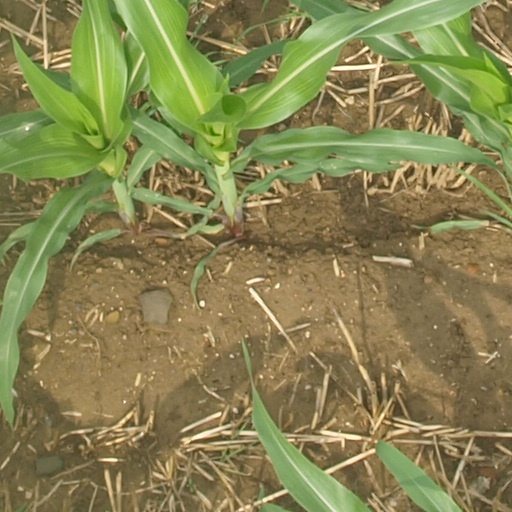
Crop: maize; corn